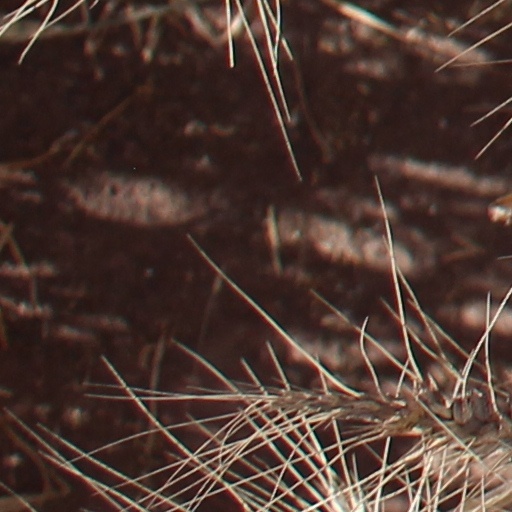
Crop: wheat